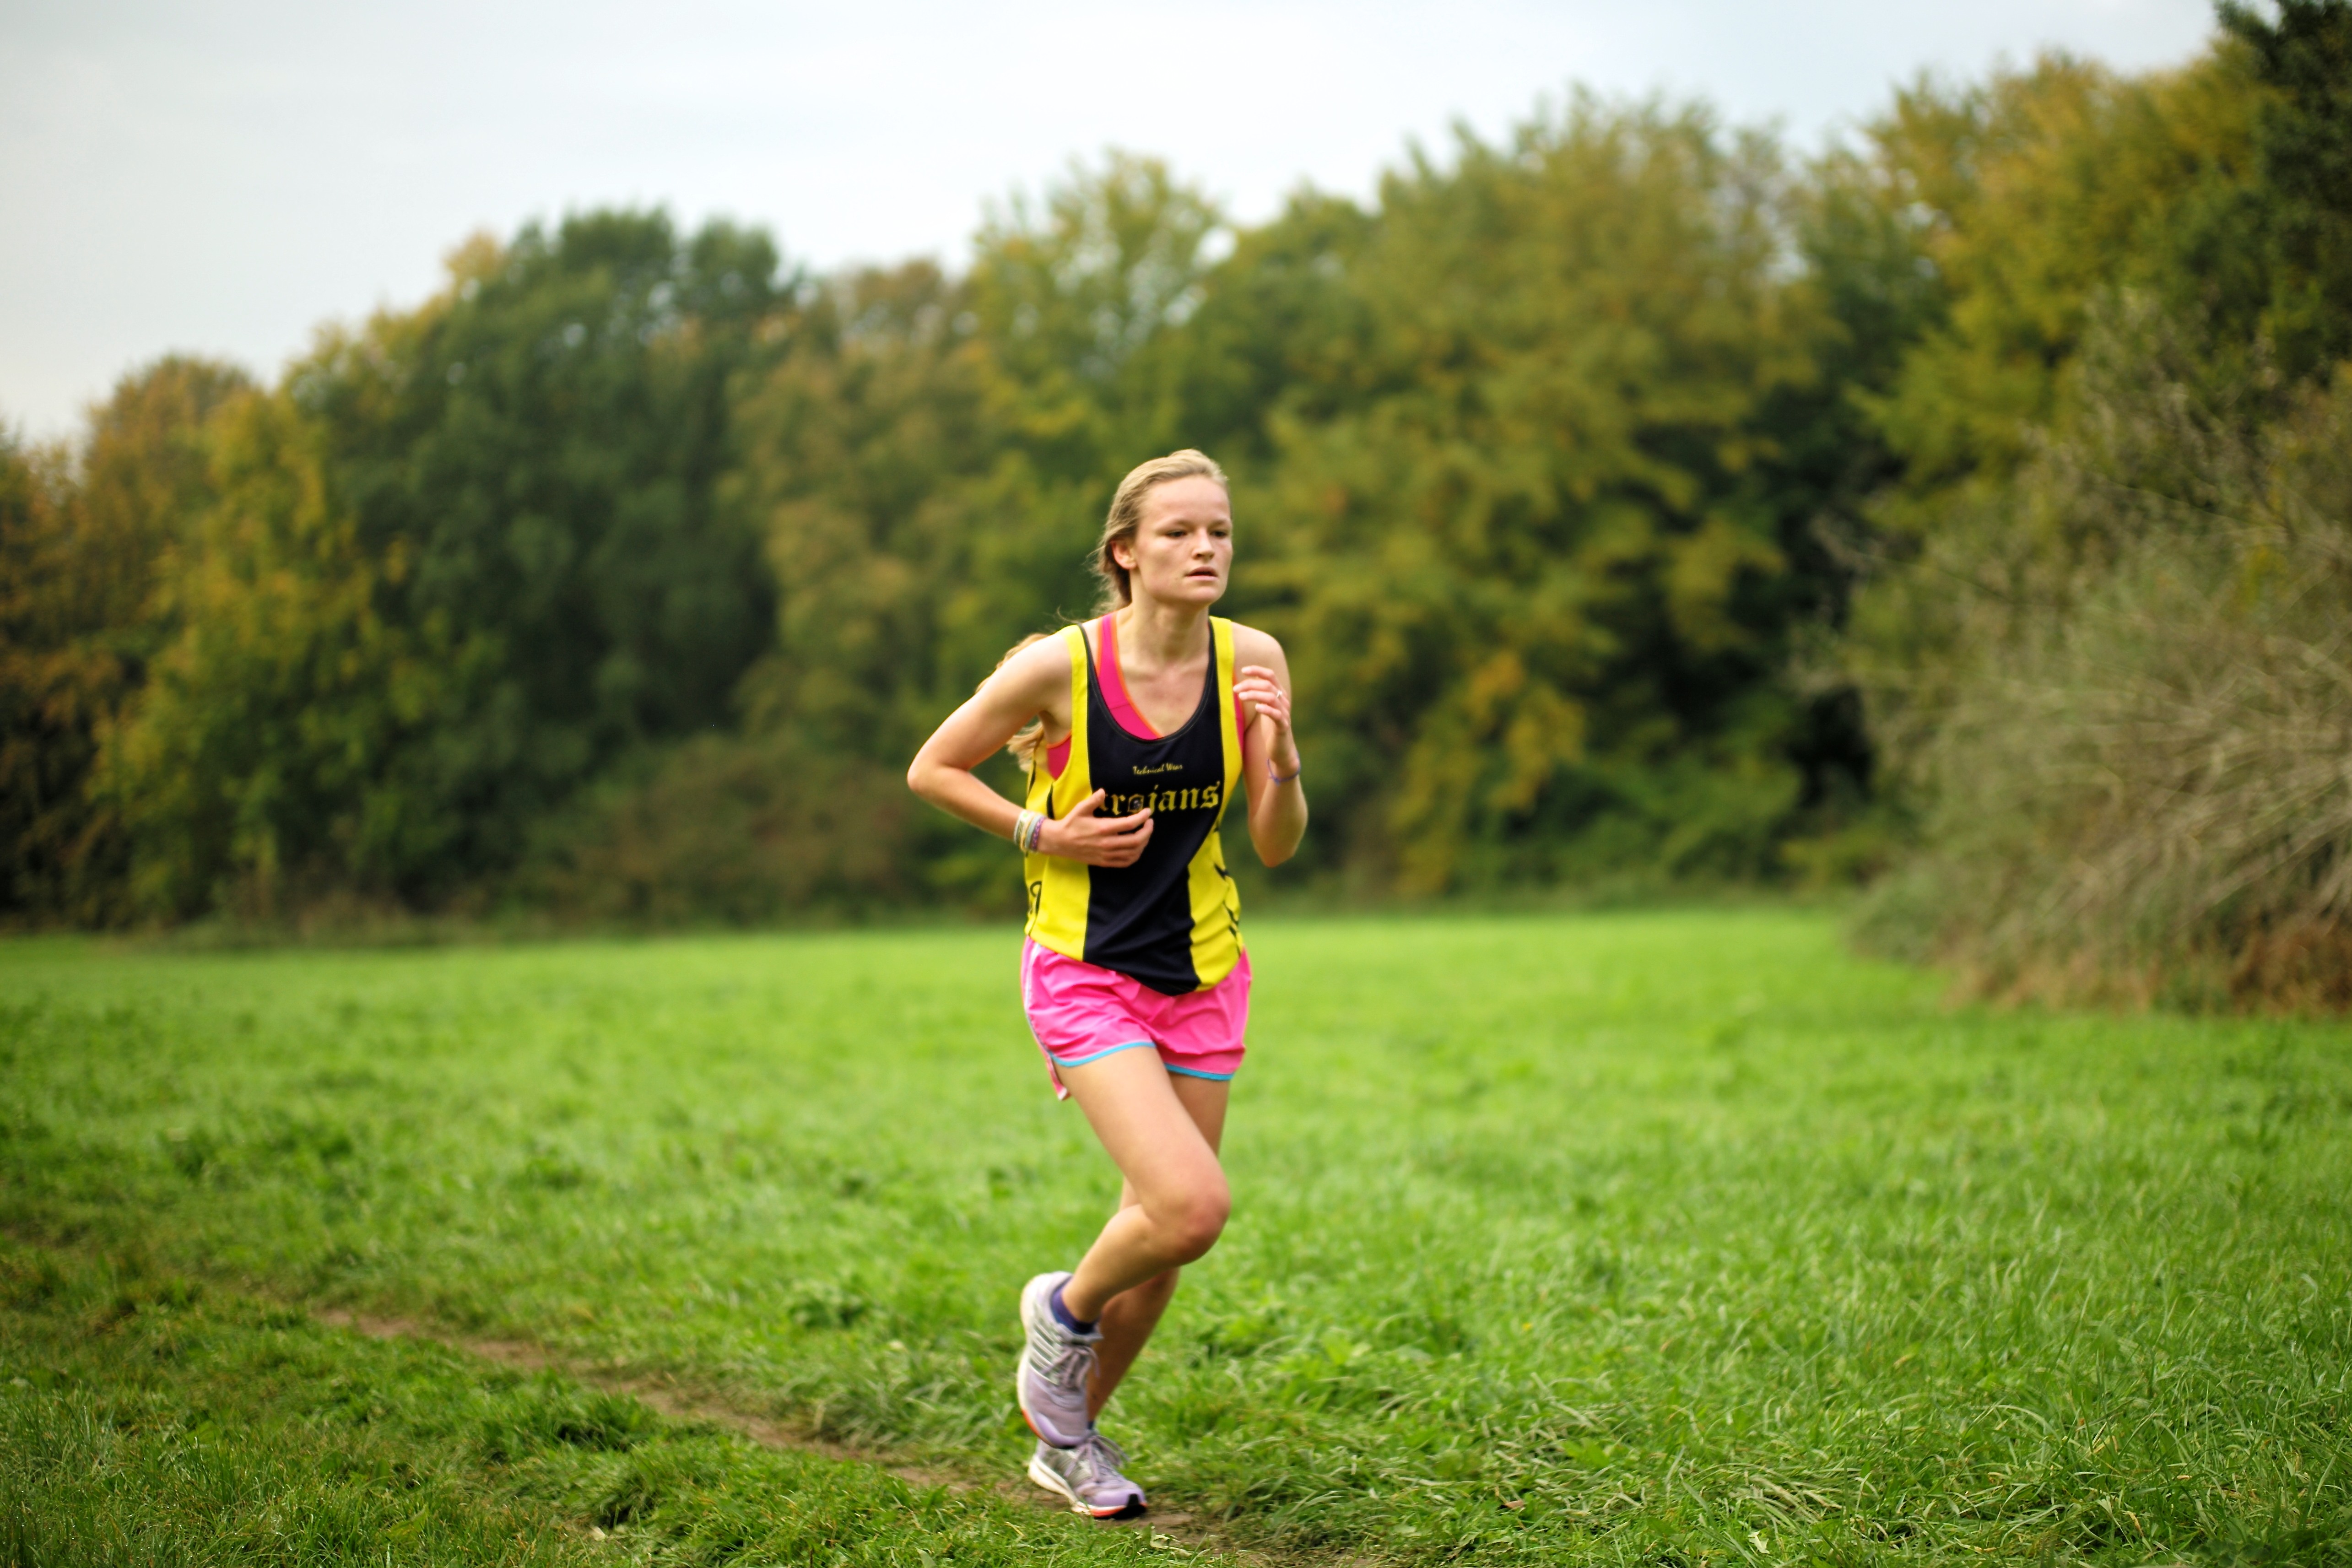
forest, person, girl, sport, meadow, boy, running, run, recreation, europe, high, park, jogging, runner, ash, crosscountry, race, competition, woods, holland, amsterdam, netherlands, m, sports, 50, school, runners, endurance, junior, leica, 240, summilux, varsity, athletics, meet, xc, isa, amsterdamsebos, physical exercise, outdoor recreation, human action, individual sports, endurance sports, ultramarathon, duathlon, cross country running